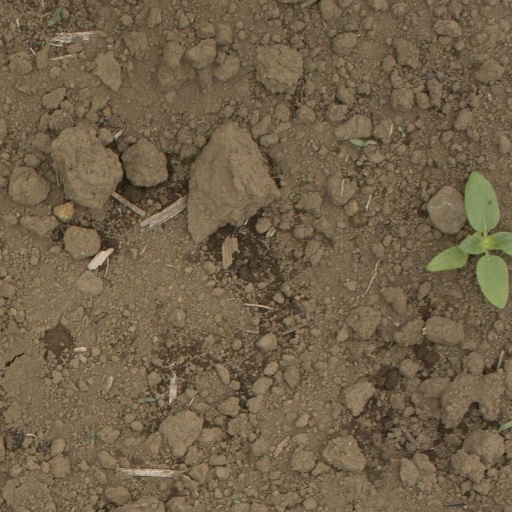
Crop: Jerusalem artichoke